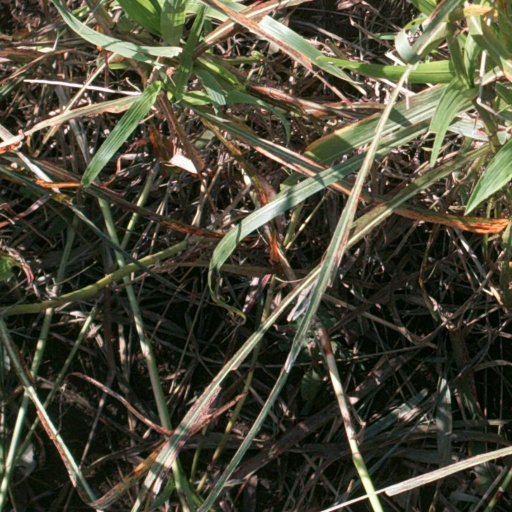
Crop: sorghum